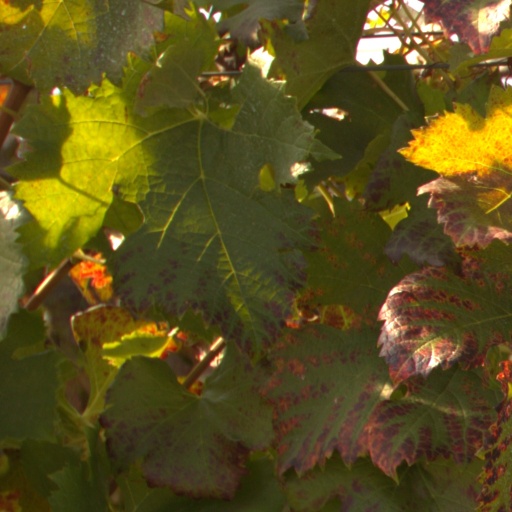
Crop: grape